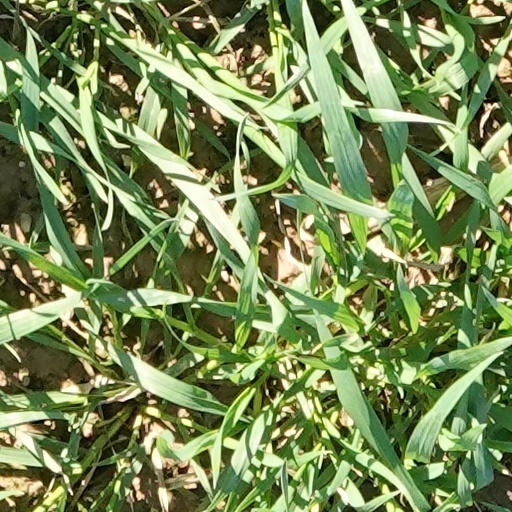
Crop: wheat